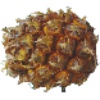
Label: Pineapple Mini 1